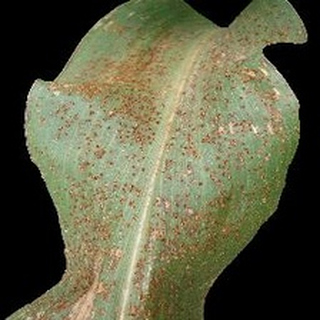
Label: corn_common_rust